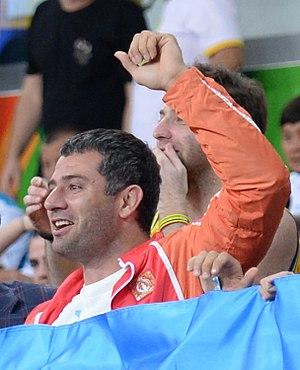
Elkhan Mammadov, né le 26 février 1982 à Bakou, est un judoka azerbaïdjanais en activité évoluant dans la catégorie des moins de 100 kg.